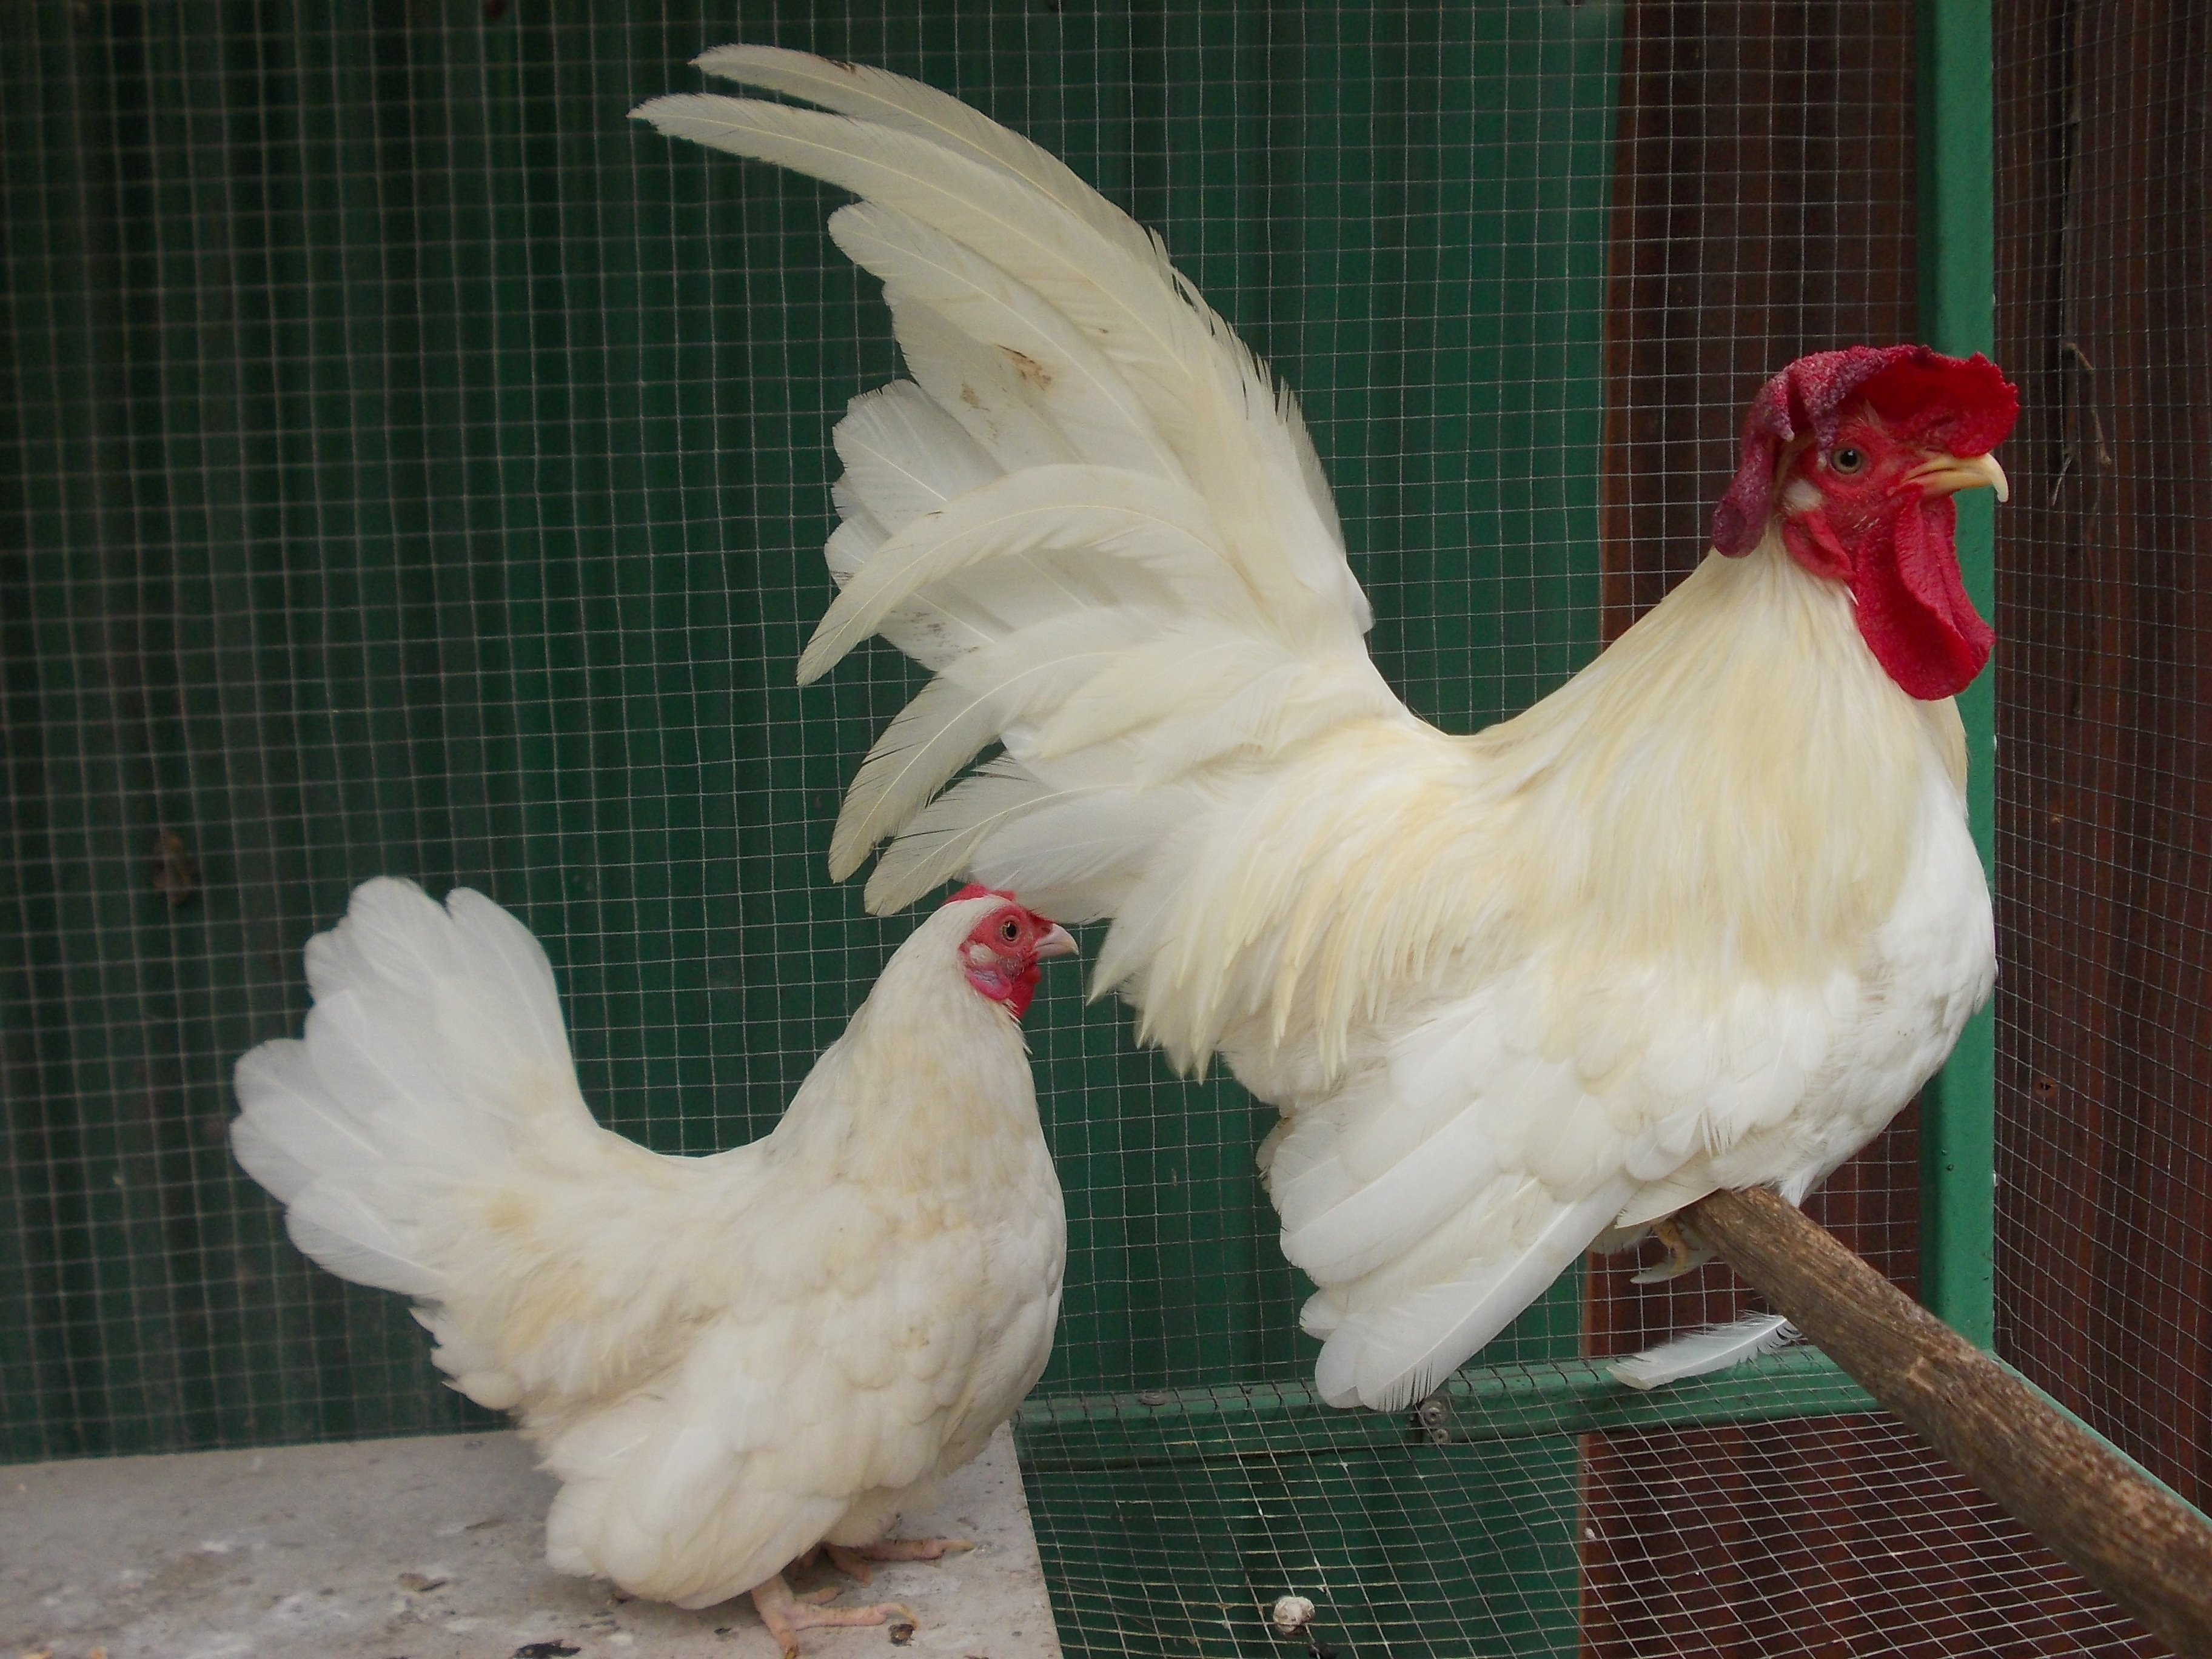
bird, wing, beak, chicken, fowl, fauna, rooster, poultry, galliformes, vertebrate, phasianidae